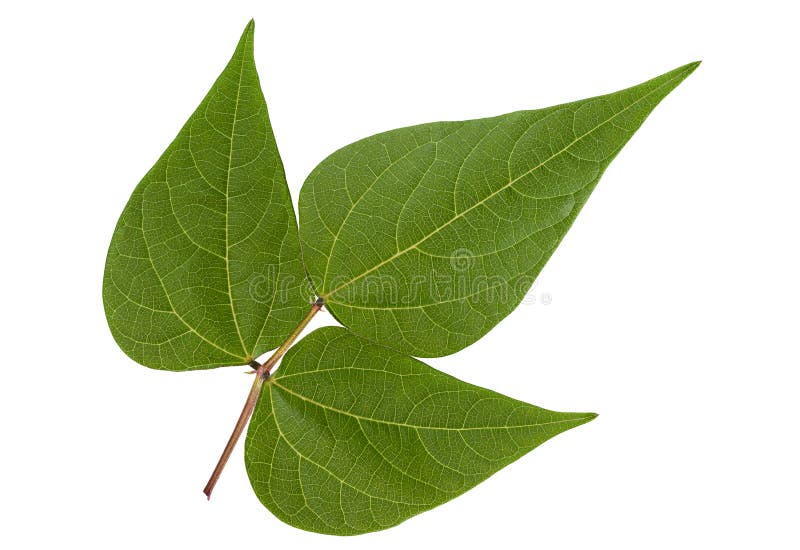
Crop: unknown
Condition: bean